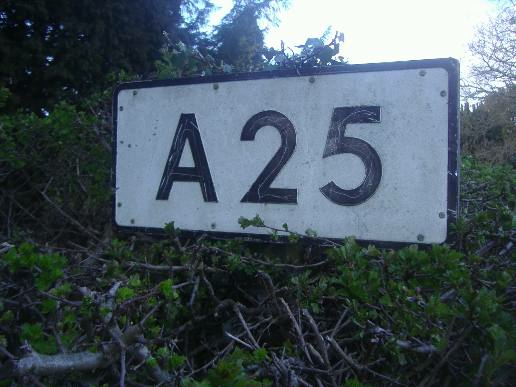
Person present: No